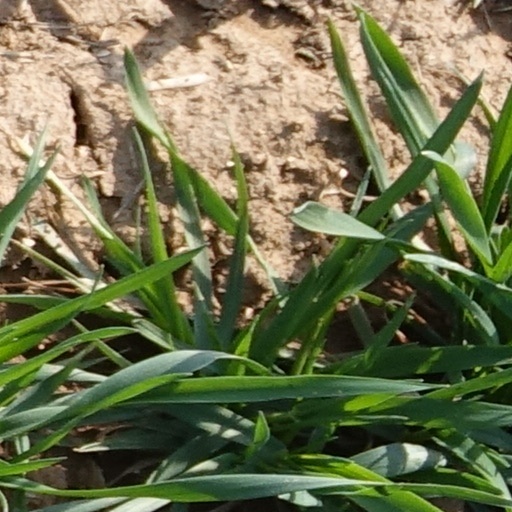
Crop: wheat